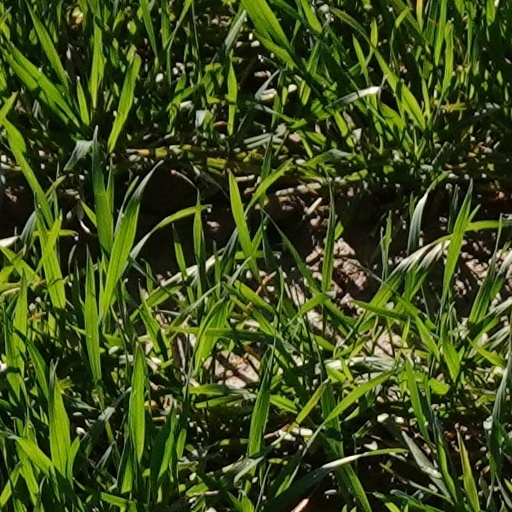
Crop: wheat